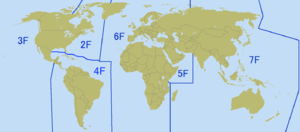
La quatrième flotte des États-Unis est l'une des flottes opérationnelles de l'US Navy. Elle fait partie du United States Naval Forces Southern Command qui dépend lui-même du United States Southern Command. Elle est cantonnée à la Base navale de Mayport à Jacksonville en Floride. Sa zone de responsabilité englobe la totalité des navires de l'US Navy opérants dans la mer des Caraïbes ainsi que dans l'océan Atlantique et l'océan Pacifique autour de l'Amérique centrale et de l'Amérique du sud.
La sixième flotte des États-Unis est une unité opérationnelle de l'US Navy opérant dans la mer Méditerranée. Elle se compose au début du XXIᵉ siècle d'environ 40 navires, 175 avions et 21 000 personnes. Le quartier général de la sixième flotte est le navire de commandement USS Mount Whitney dont le port d'attache est Gaète.